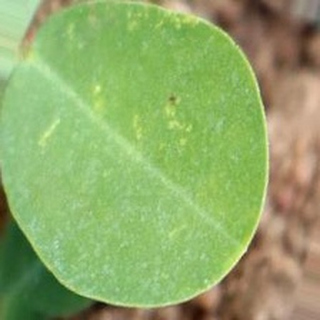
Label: healthy_groundnut